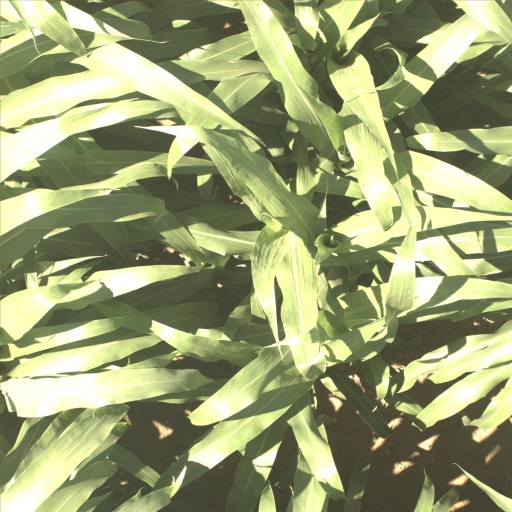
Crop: sorghum